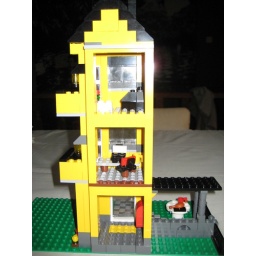
LEGO 3 in one house building apartments